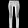
Label: Trouser